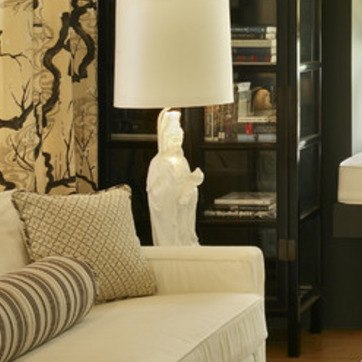
Material: ceramic